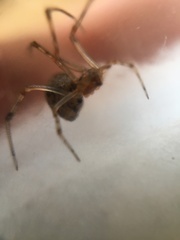
Species: Parasteatoda_tepidariorum